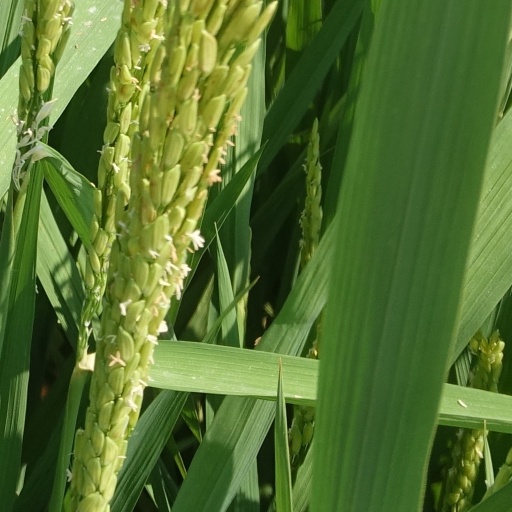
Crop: rice